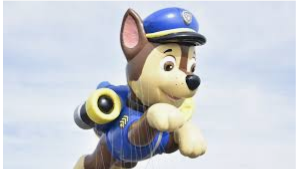
Portrait style: Cartoon Portrait